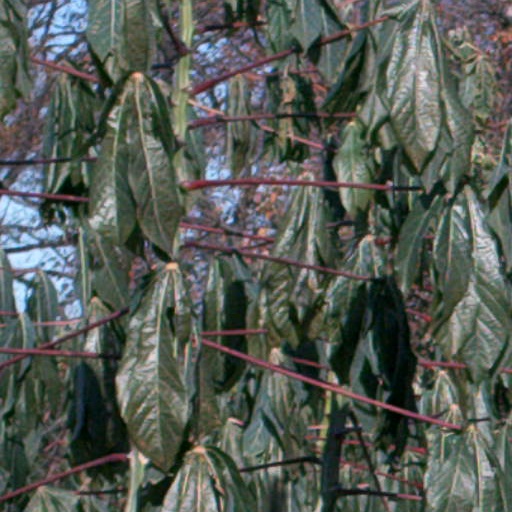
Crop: cassava